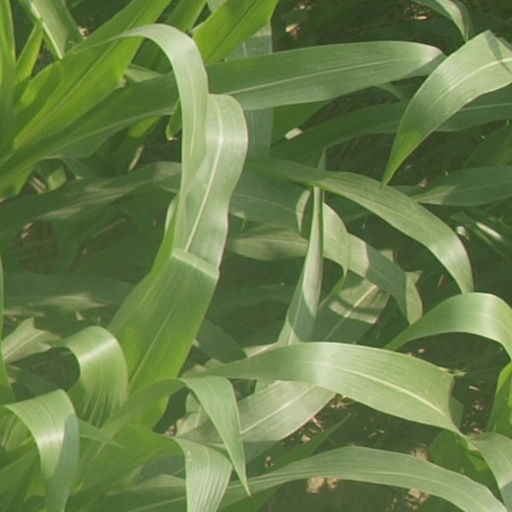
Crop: maize; corn